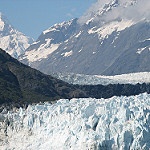
Label: glacier